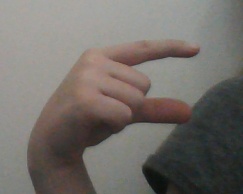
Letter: dal